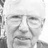
Emotion: sad